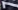
Number: 7